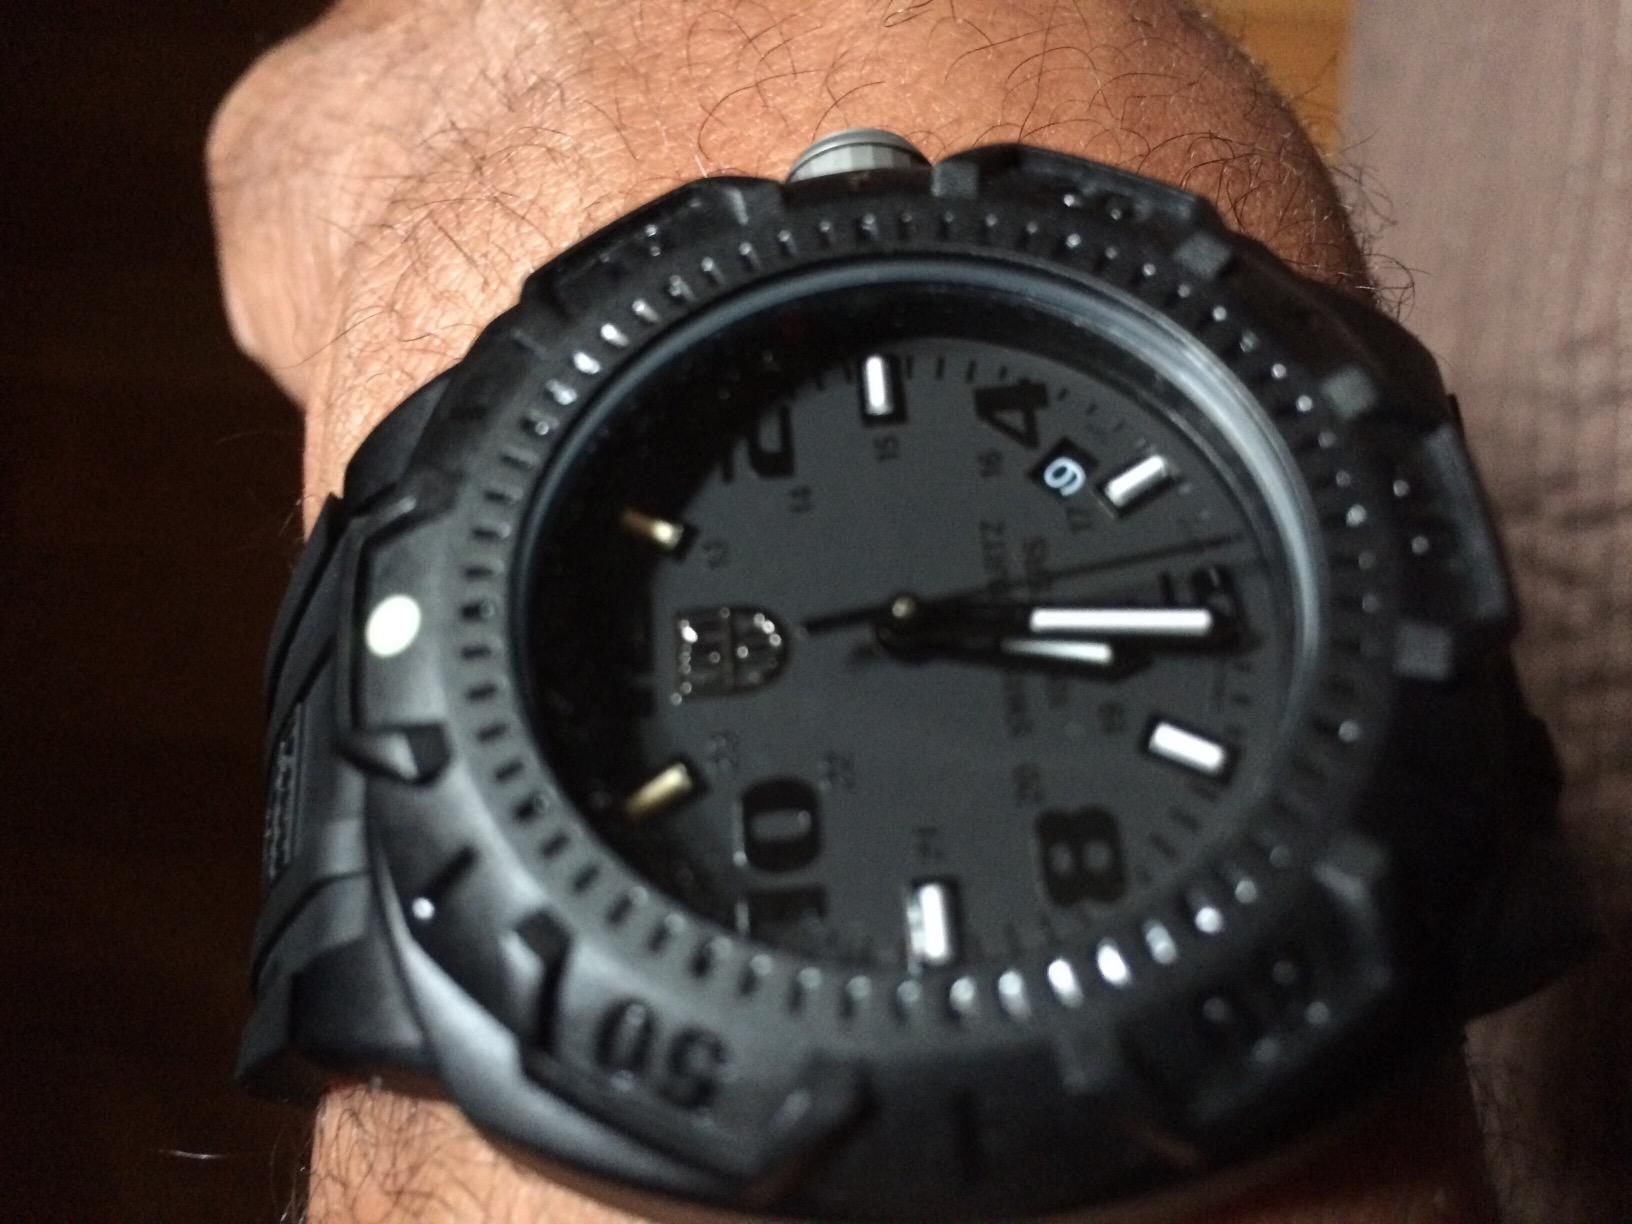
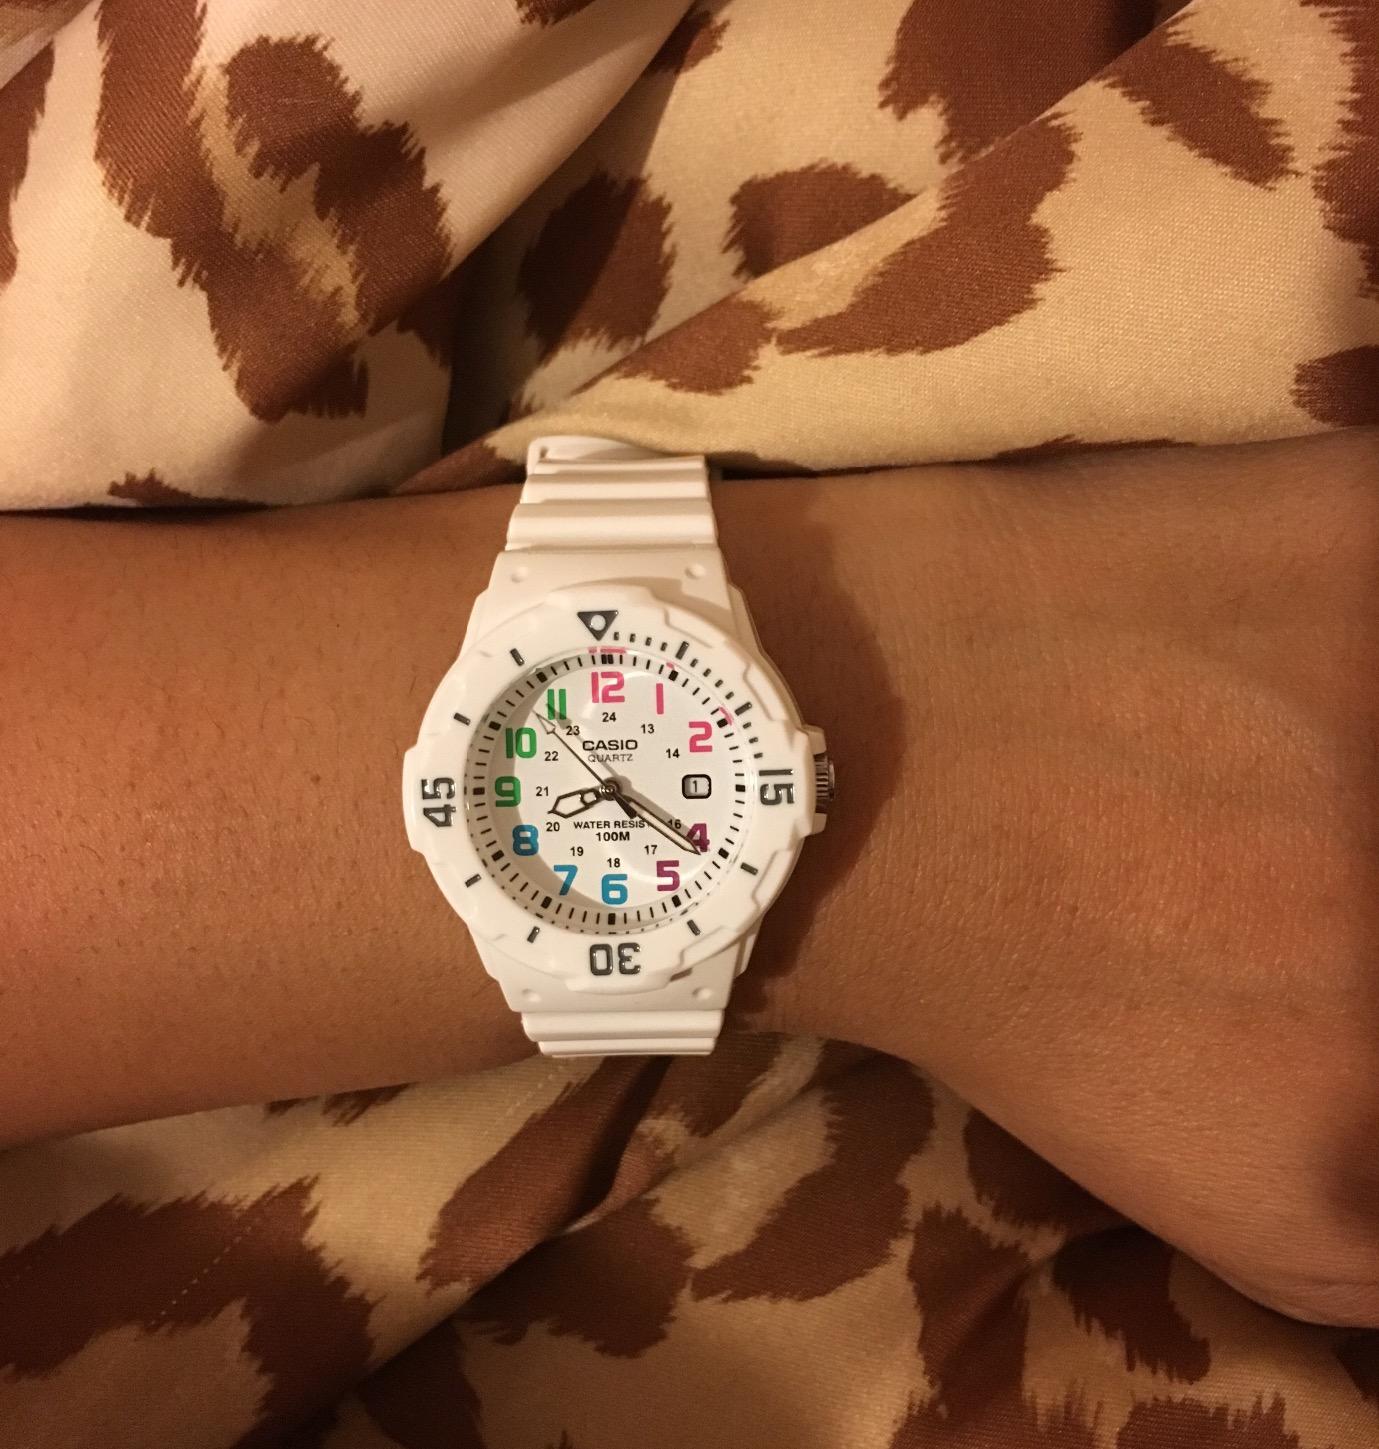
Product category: accessories_watch
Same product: no